The Good Daughter

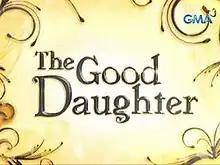
Title card

The Good Daughter is a 2012 Philippine television drama series broadcast by GMA Network. Directed by Mike Tuviera, it stars Kylie Padilla in the title role. It premiered on February 13, 2012 on the network's Afternoon Prime line up. The series concluded on June 1, 2012 with a total of 78 episodes.